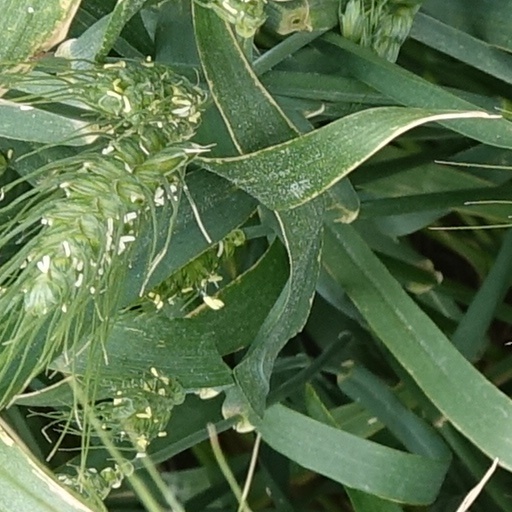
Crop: wheat